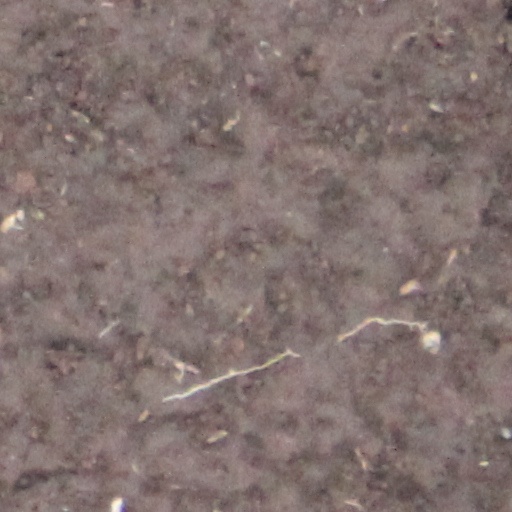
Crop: wheat